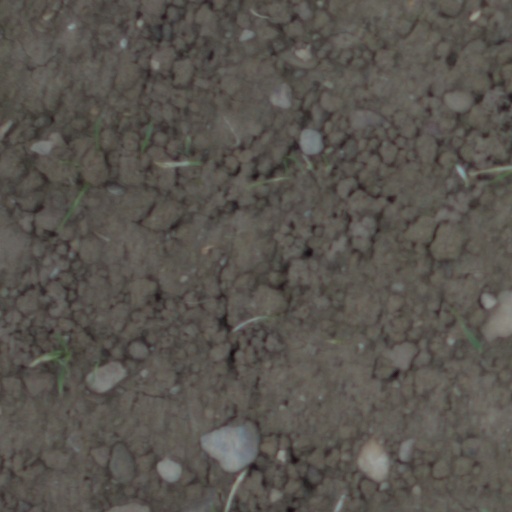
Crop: wheat